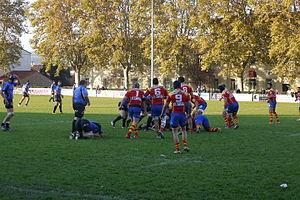
Céret sportif contre SC Mazamet au stade de Céret
Le Céret sportif est un club français de rugby à XV basé à Céret, dans les Pyrénées-Orientales et fondé en 1915.
Le Sporting Club mazamétain est un club de français rugby à XV situé à Mazamet.